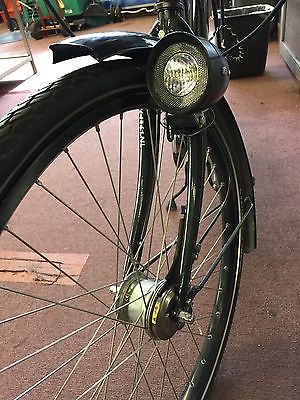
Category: bicycle